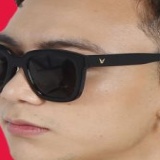
ca sĩ Soobin Hoàng Sơn